Colin Baron

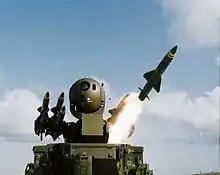
Rapier missile in 2001

At the RAE he became Head of the Guided Weapons Assessment Research Group in 1966. He later became Head of Avionics in 1970, then Flight Systems in 1974.